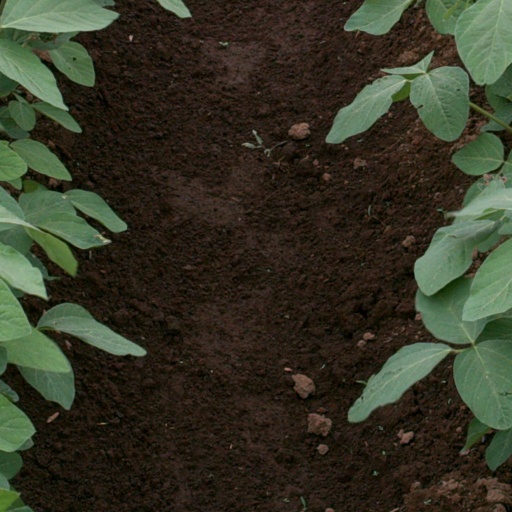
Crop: soybean